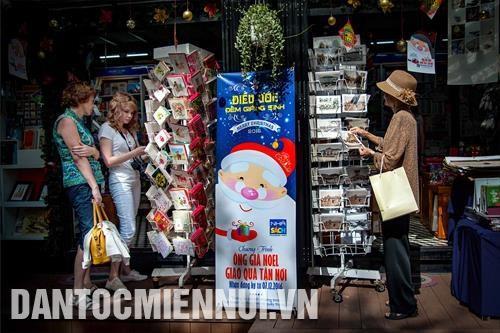
có một vài người đang đứng bên các gian hàng thiệp